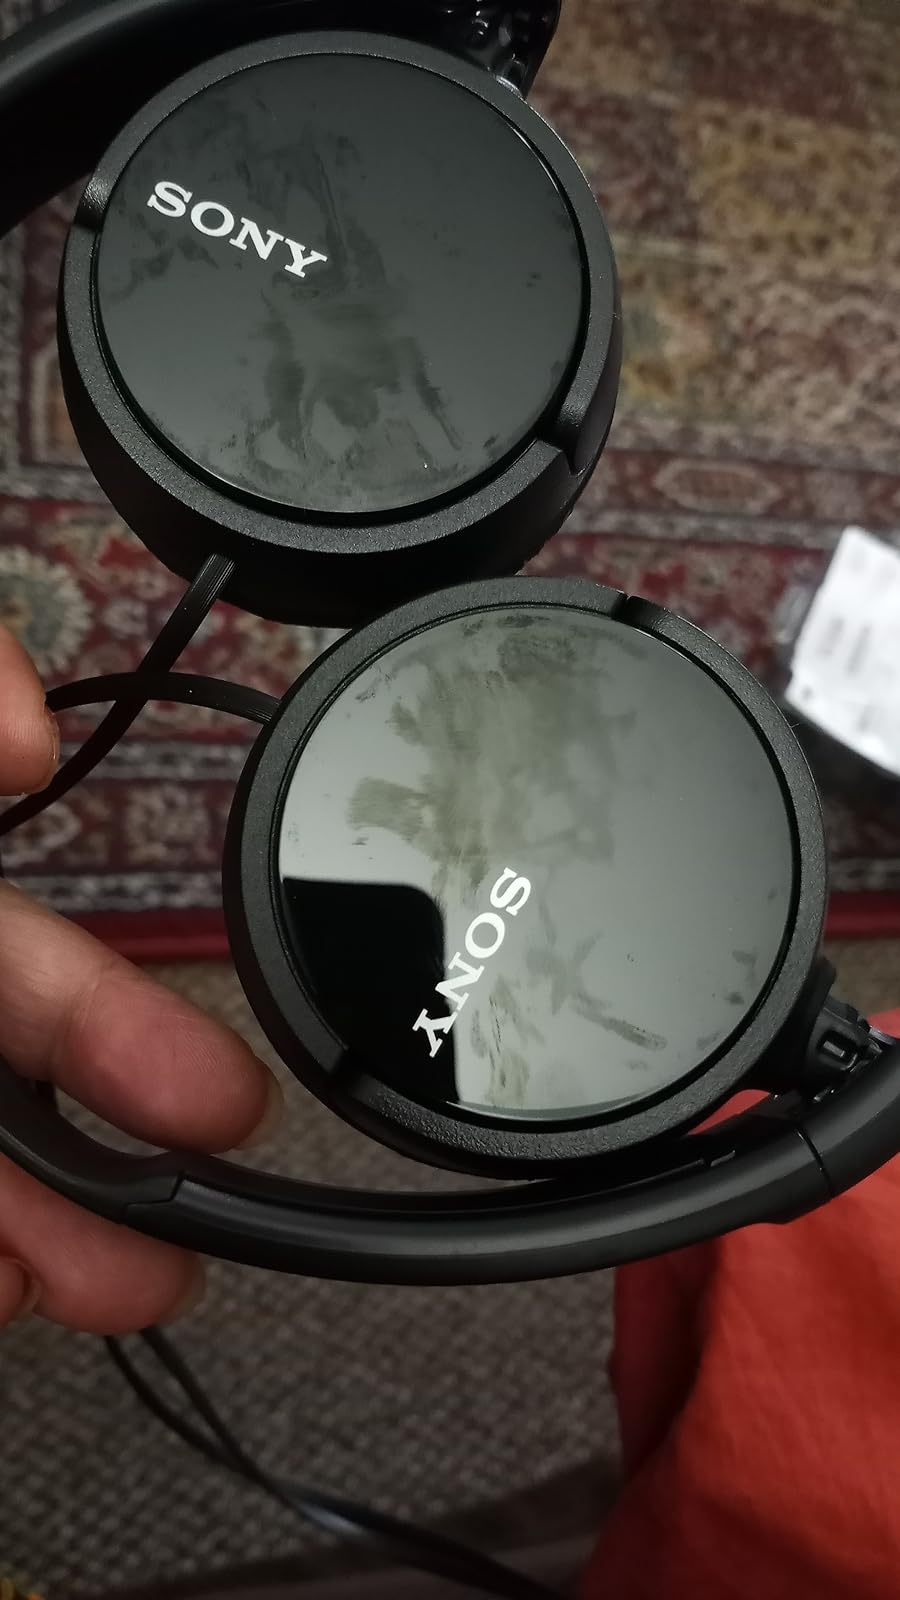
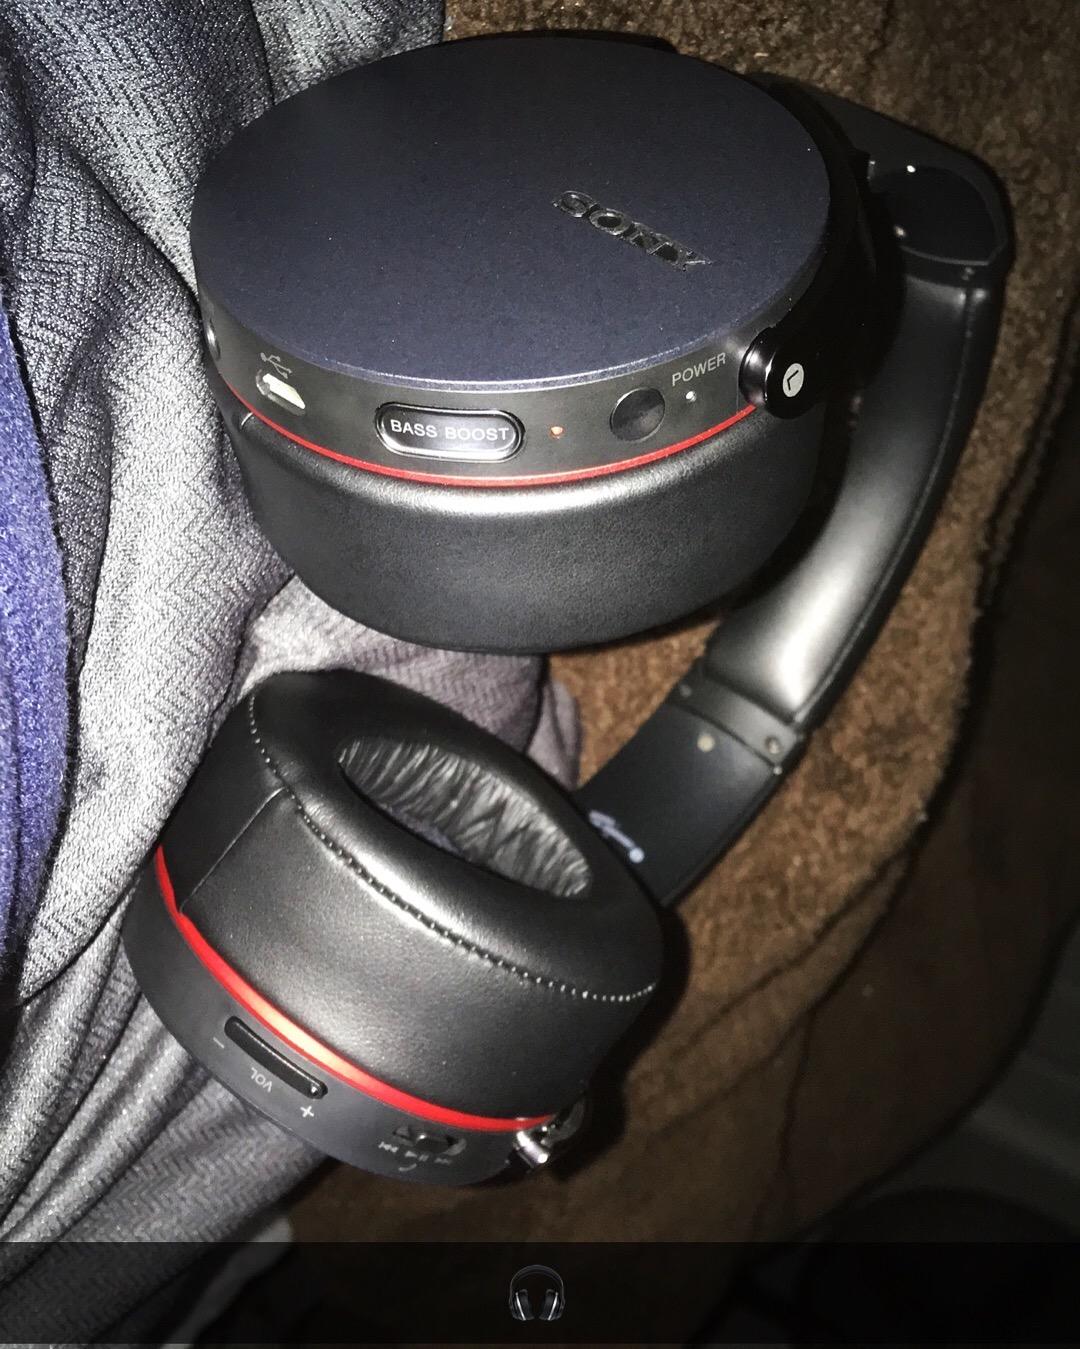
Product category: headphones
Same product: no